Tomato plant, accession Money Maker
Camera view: horizontal (90 deg, fisheye); turntable rotation: 30 degrees
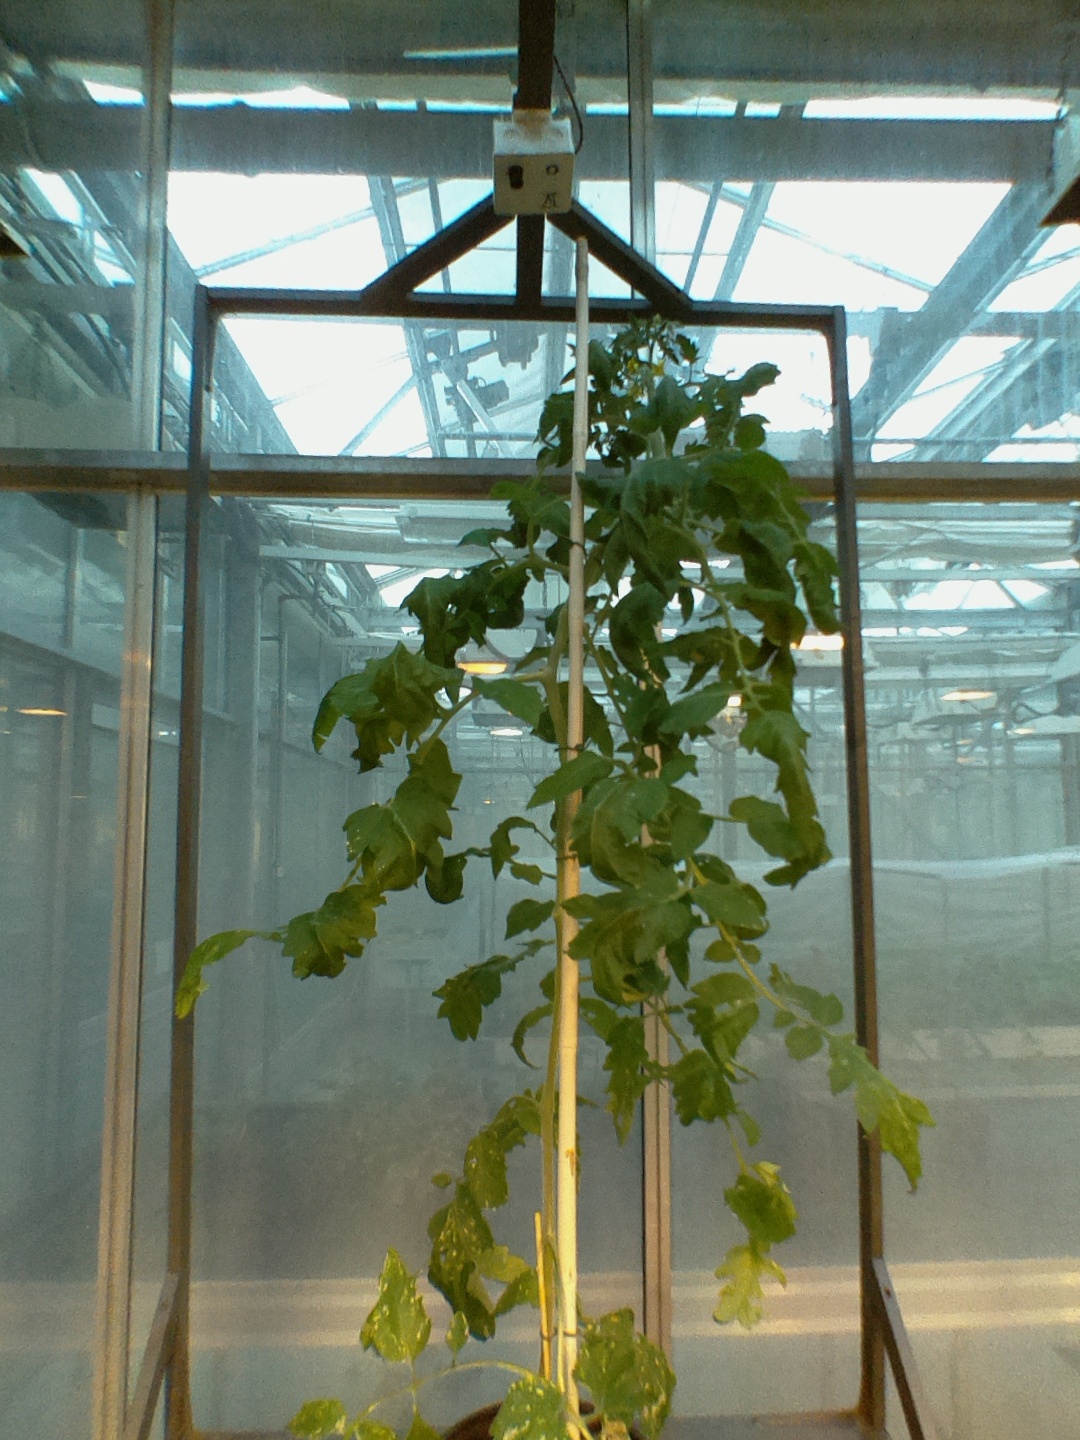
BBCH growth stage 67: Full flowering, 70%-80% of flowers open, more petals falling